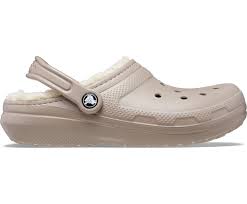
Label: Clog